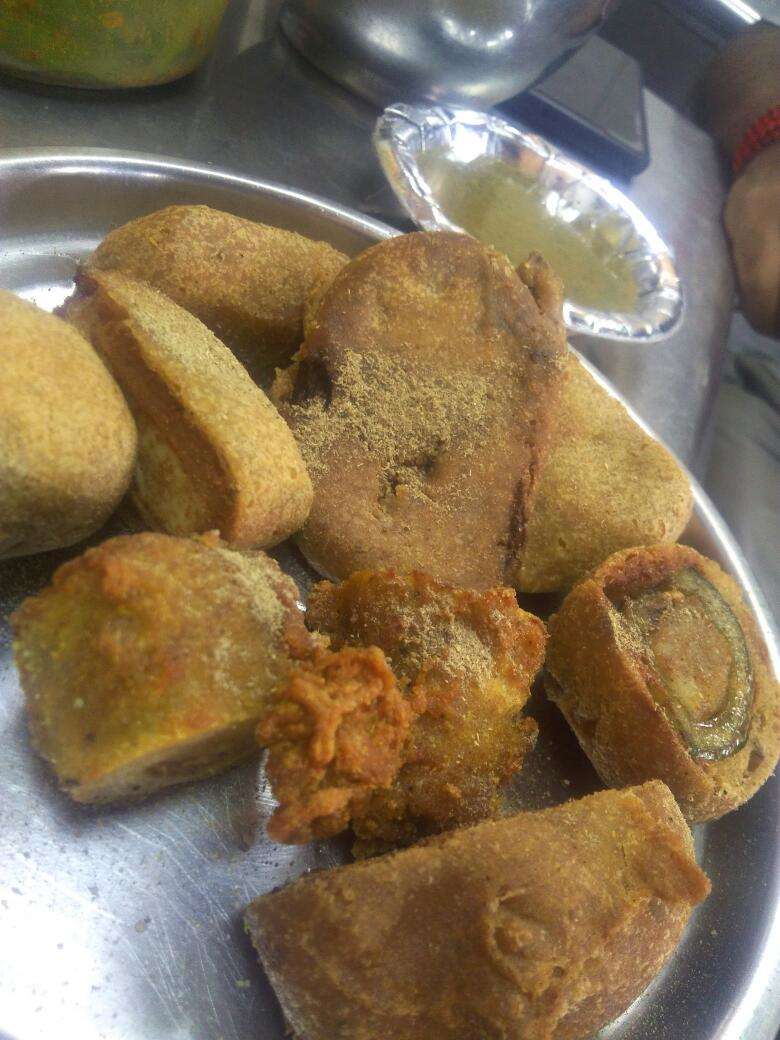
Dish: pakode